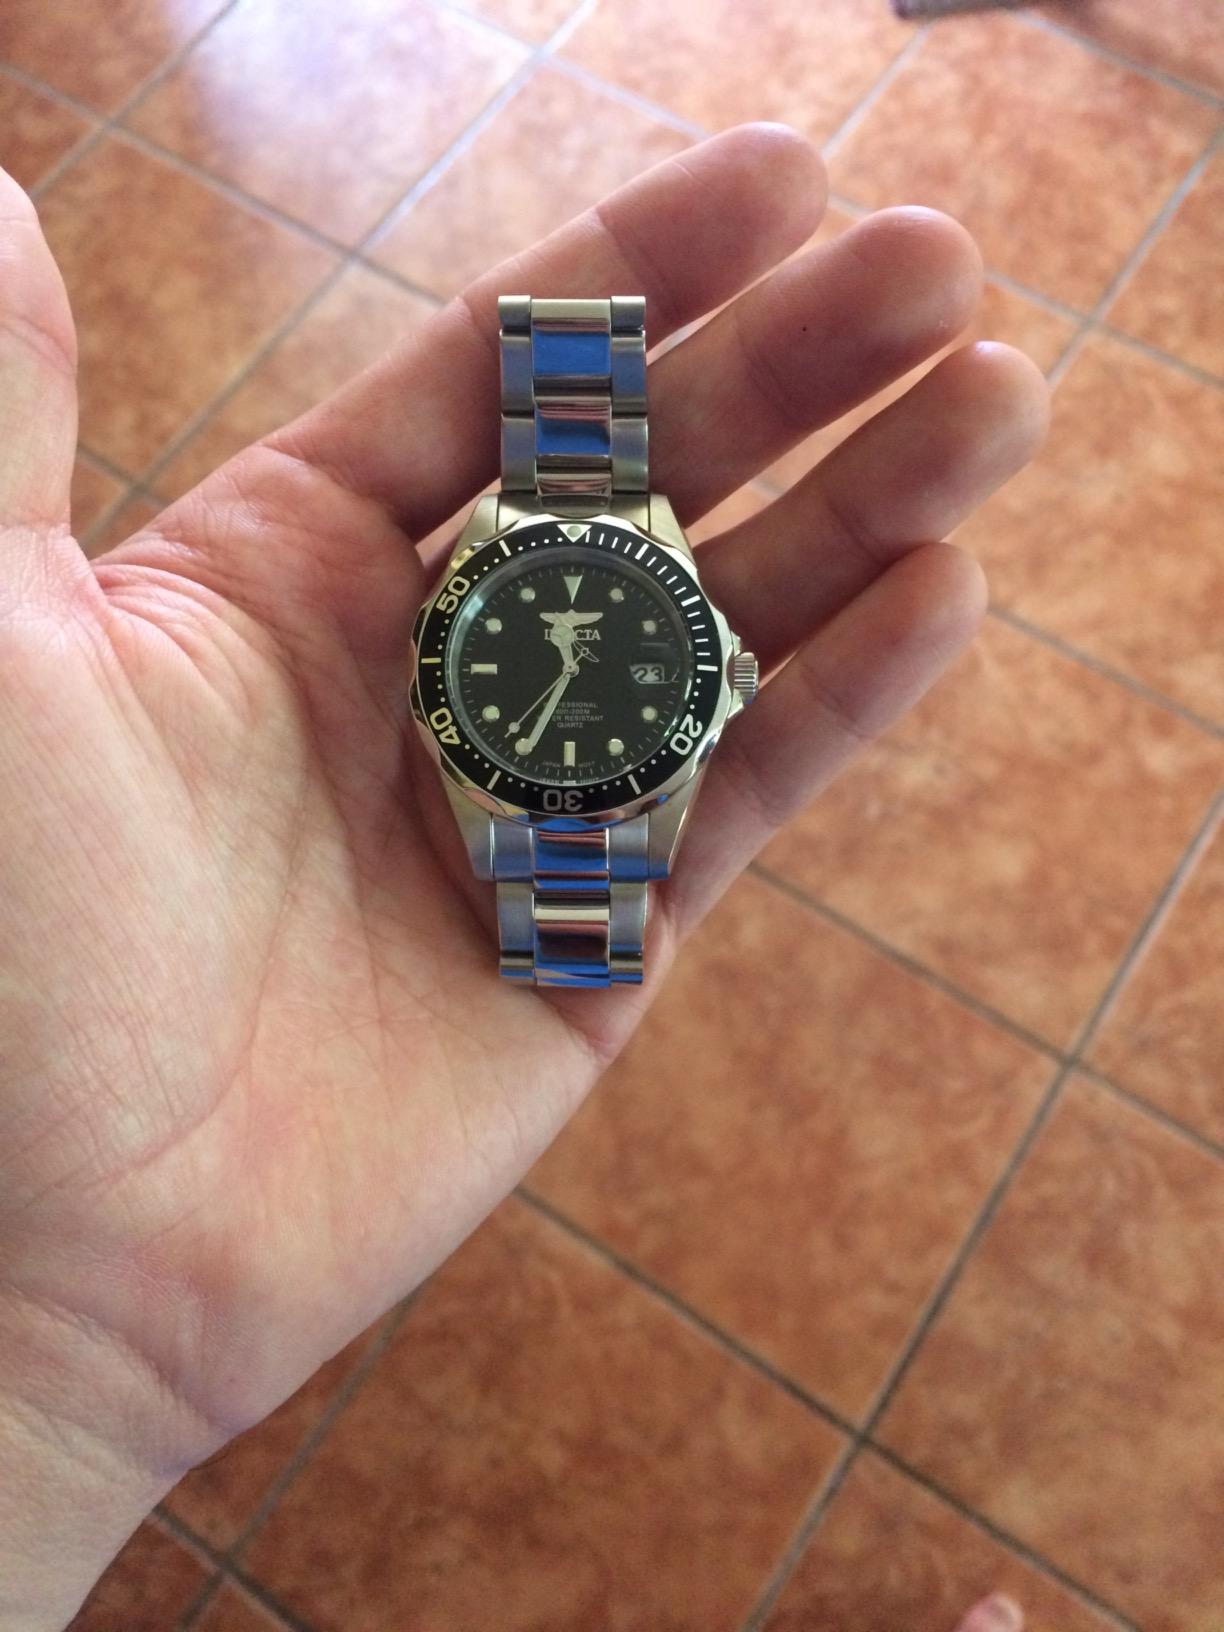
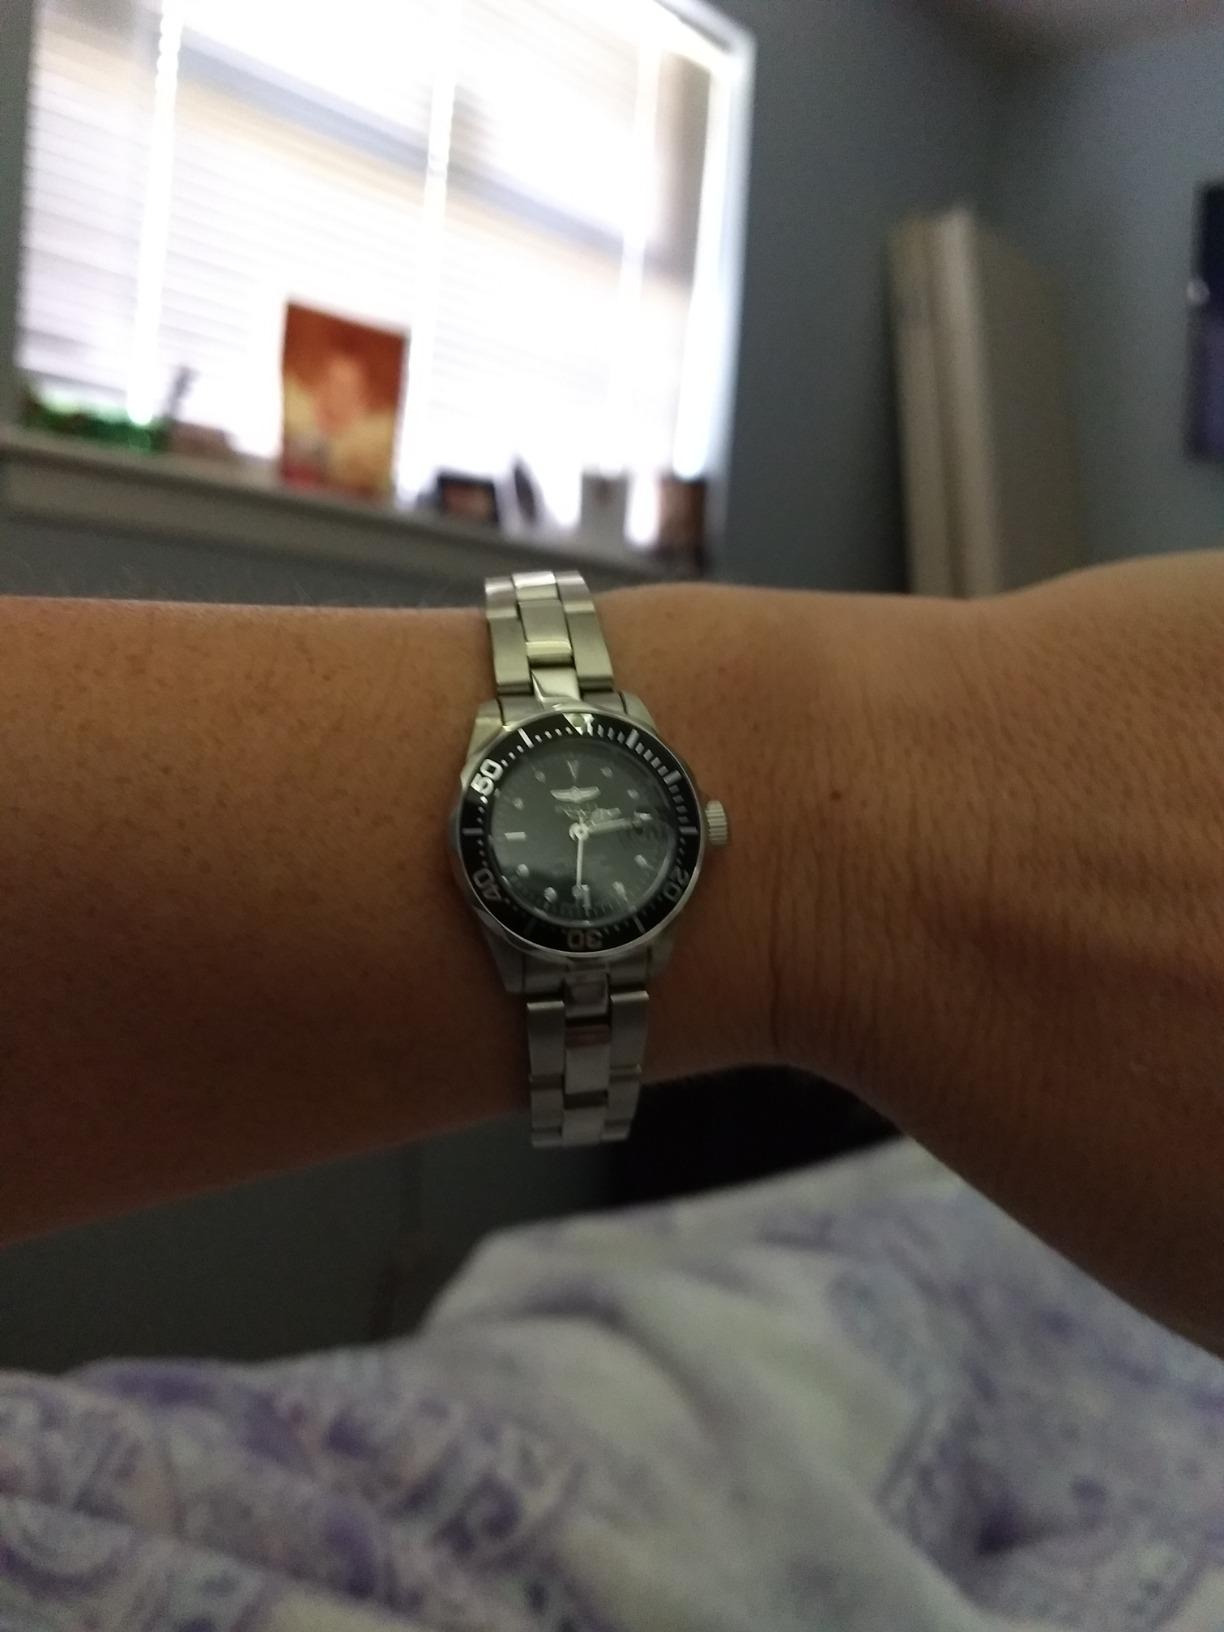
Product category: accessories_watch
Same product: yes